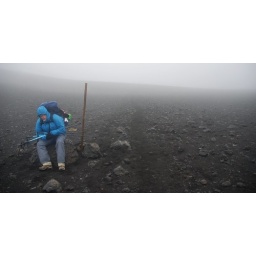
Hiking the LAUGAVEGUR, Best seat we could find after first 3 hours in the black desert